Bachitherium

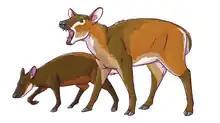
Restorations of "B. curtum" (left) and "B. insigne" (right). "B. insigne" was larger and more cursorial based on limb proportions than "B. curtum", making the former adapted to more open habitats and the latter to closed habitats.

"B. lavocati", according to its dental traits, was barely larger as a species than "B. curtum", the latter species considered to be the potential ancestor of the former. There is no evidence that "B. lavocati", a common species at the Pech Desse locality in France, had any dimorphism, indicating that it was homogenous in nature. Both "B. lavocati" and "B. curtum" have been estimated to weigh - , consistent with the idea of similar weights. "B. insigne", however, was unusually large in comparison to not just other bachitheriid species but also other Paleogene tragulines, being estimated to weigh up to . "B. insigne" overlapping in the MP zones with other species such as "B. curtum" and "B. guirounetensis" offers hints of different ecological niches being filled by them within the European continent, as the larger size of "B. insigne" likely means that it lived in a different habitat and had slightly different eating habits compared to them.